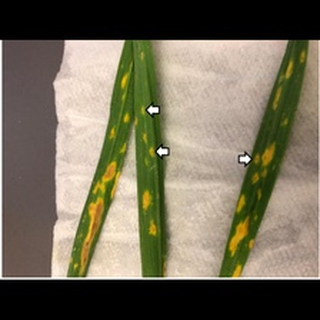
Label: wheat_tan_spot